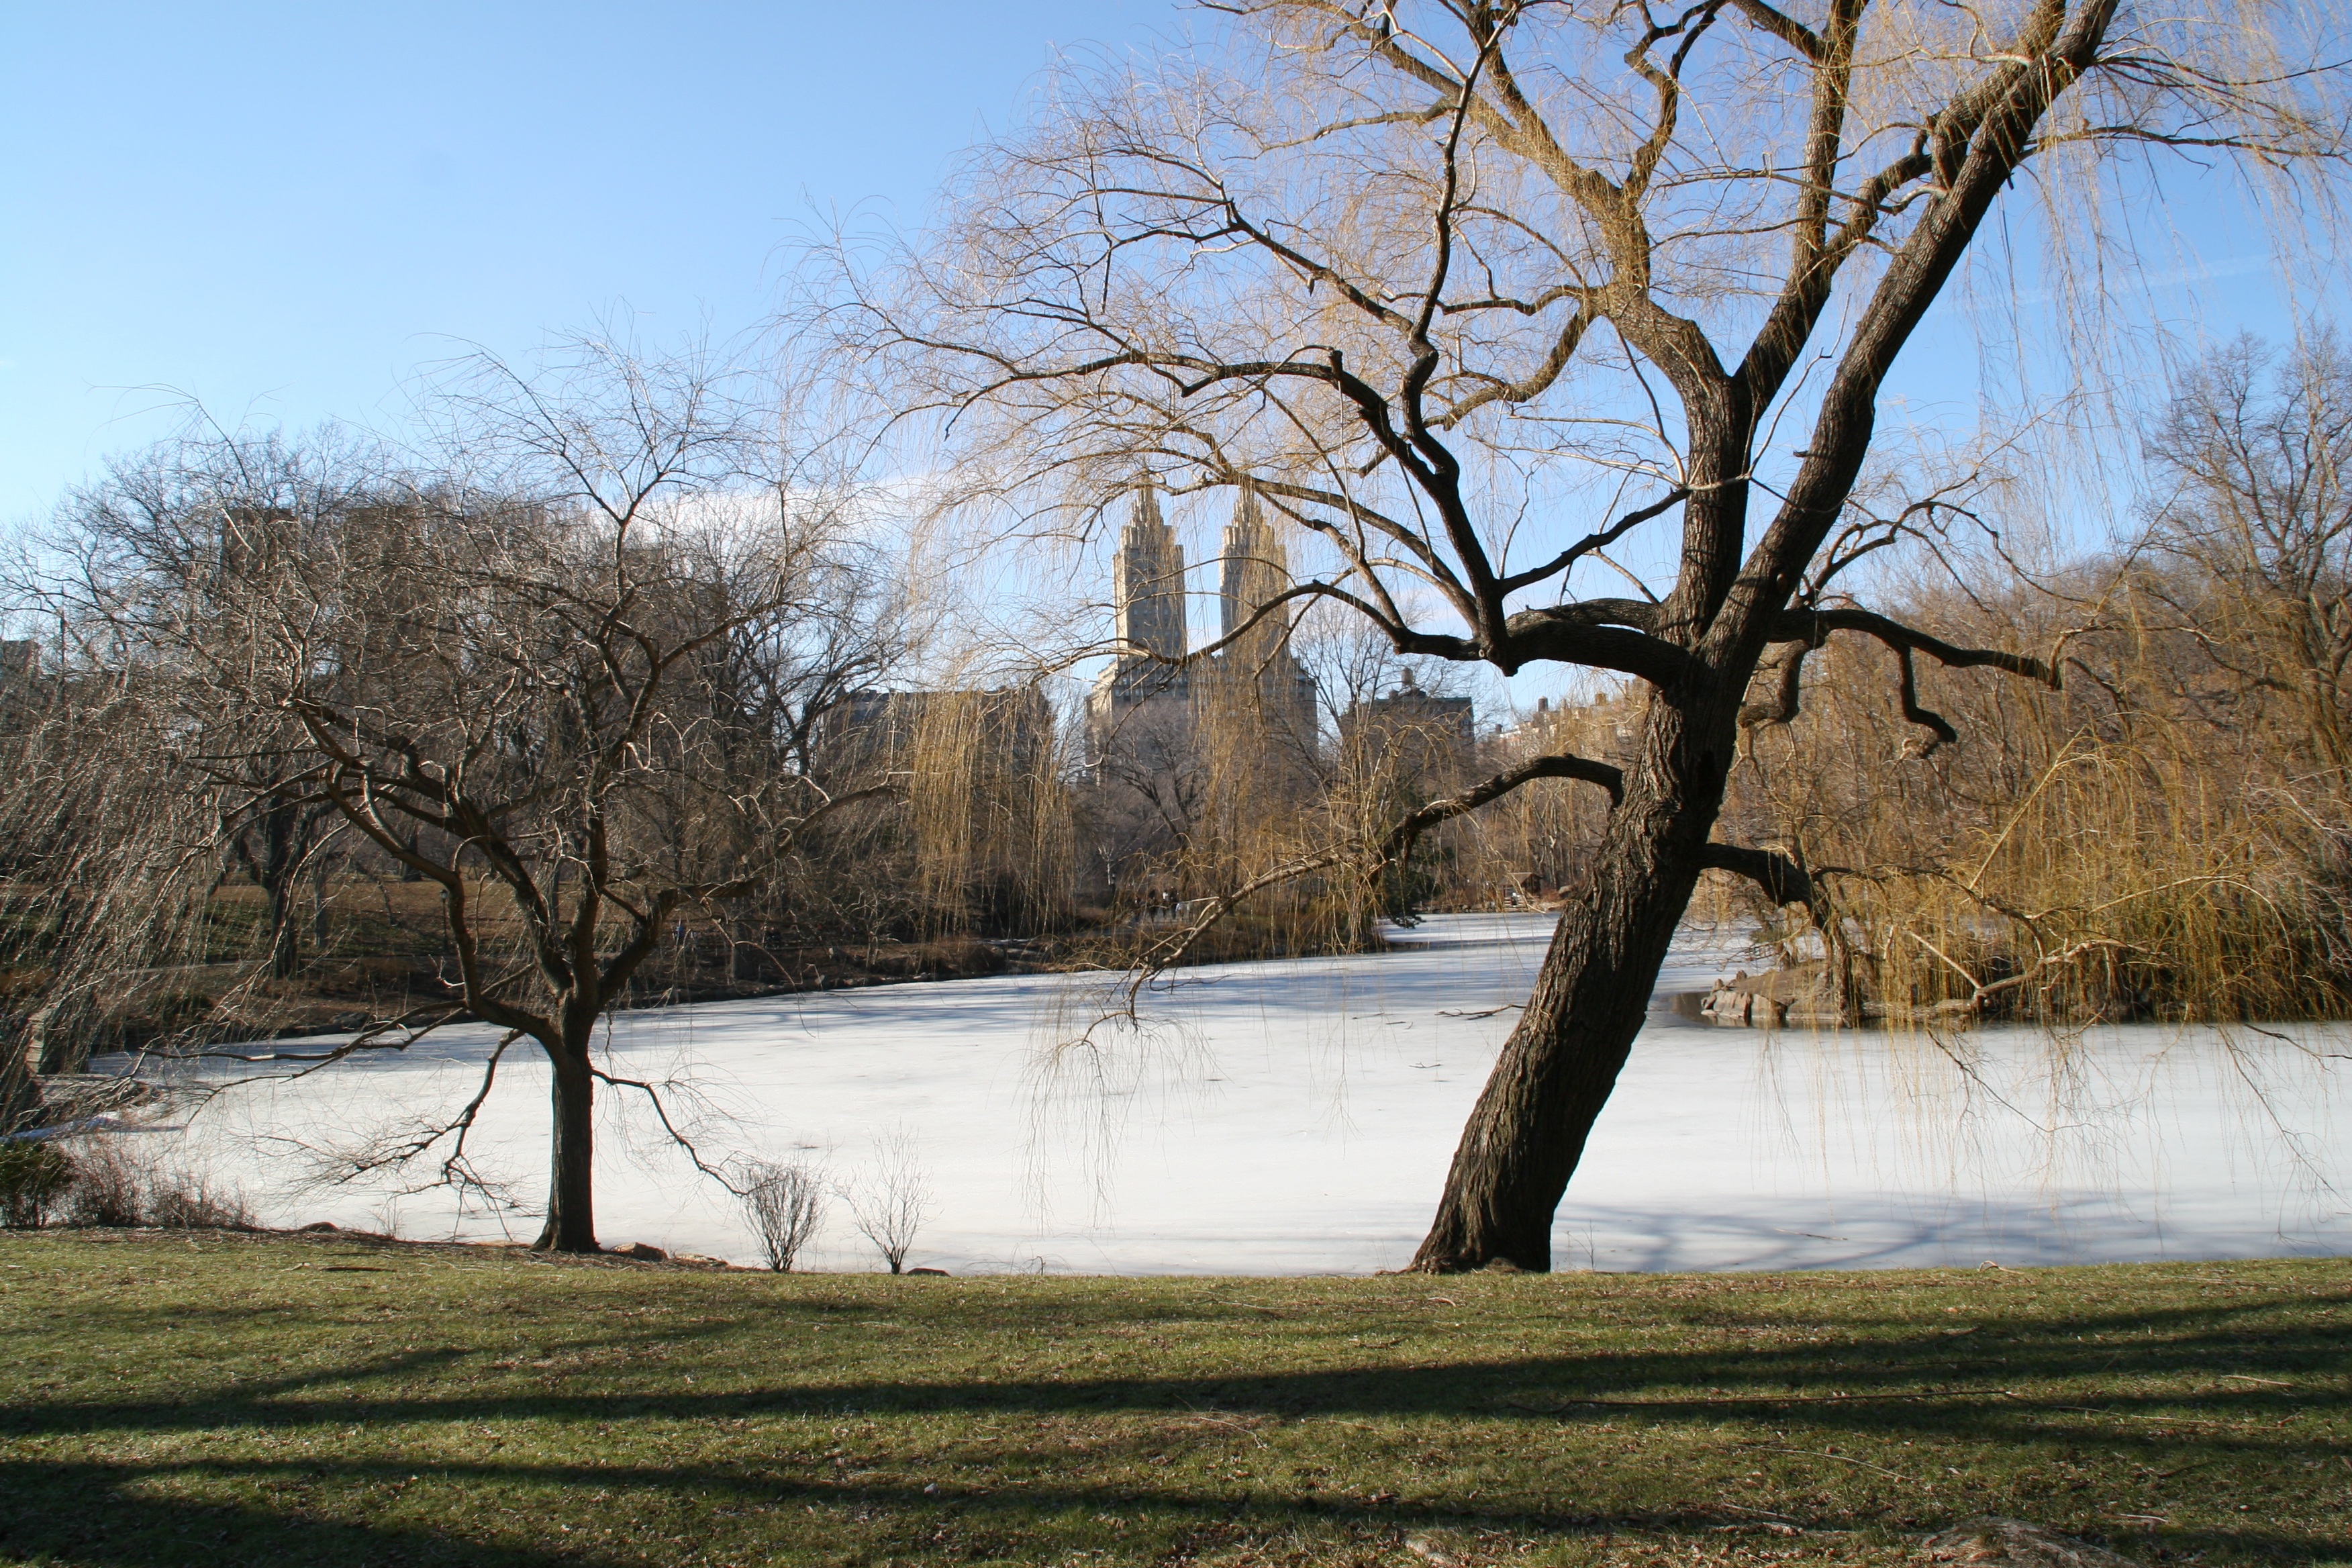
landscape, tree, nature, grass, branch, snow, winter, plant, sunlight, morning, leaf, new york, reflection, autumn, park, weather, season, central park, woodland, rural area, atmospheric phenomenon, woody plant